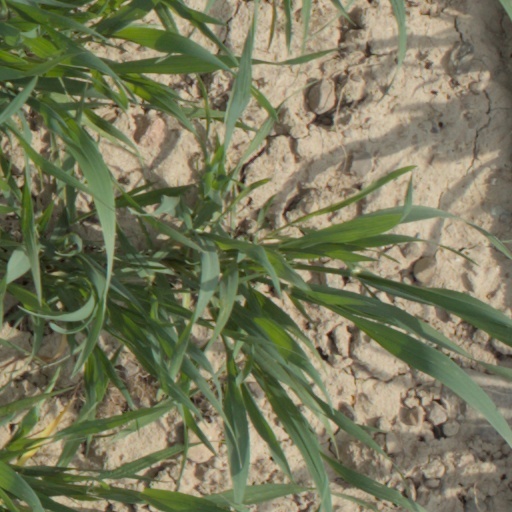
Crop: wheat